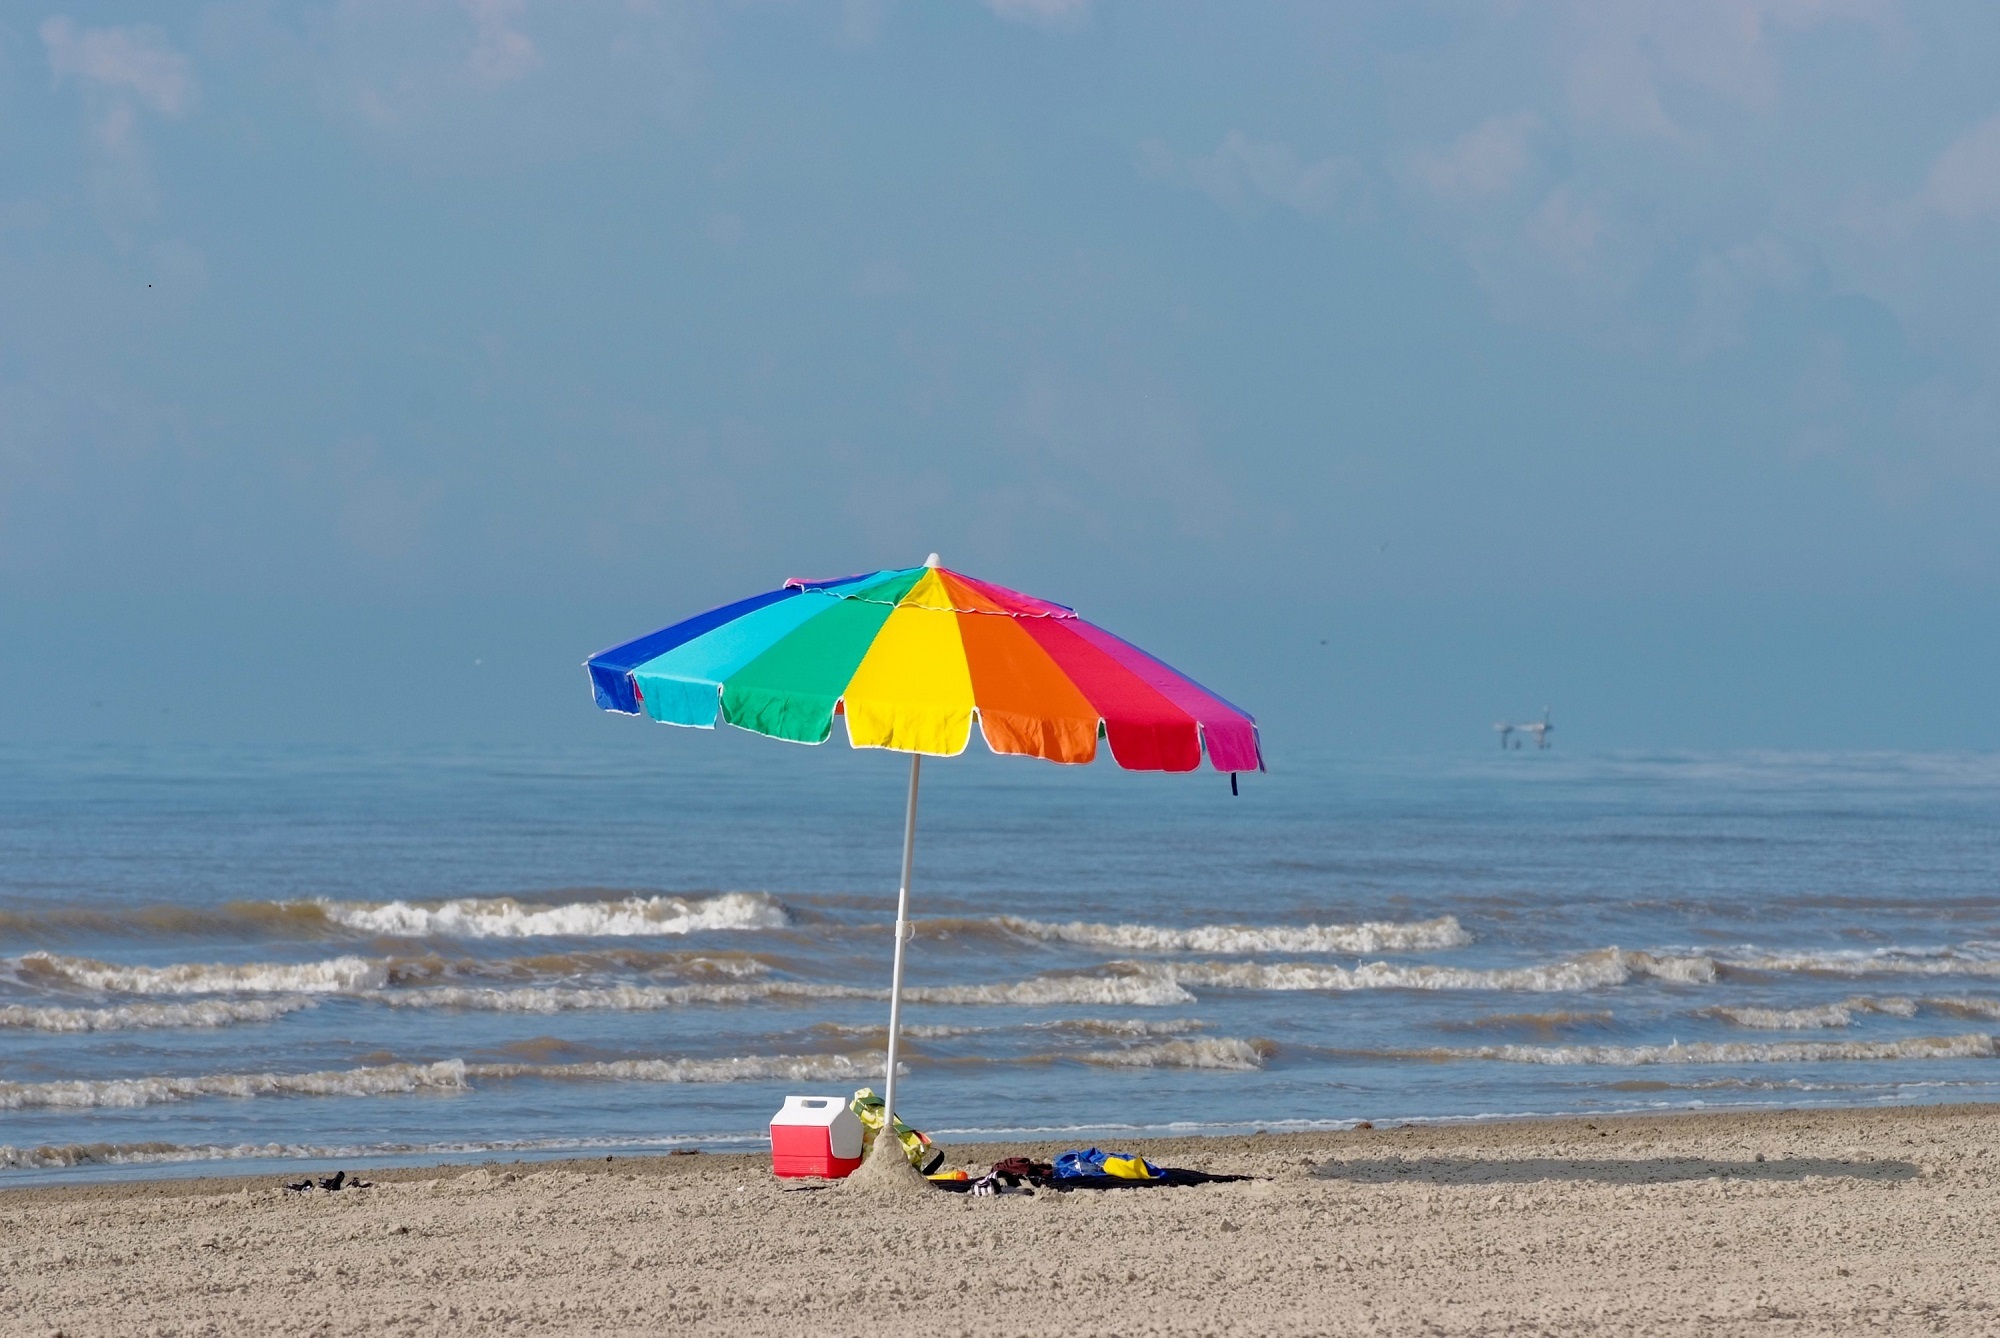
beach, landscape, sea, coast, water, sand, ocean, sky, wind, vacation, coastline, scenic, umbrella, seascape, usa, blue, colorful, tourism, leisure, toy, parachute, waves, clouds, relaxation, sports, texas, sunbathers, tanning, atmosphere of earth, windsports, kite sports, sport kite